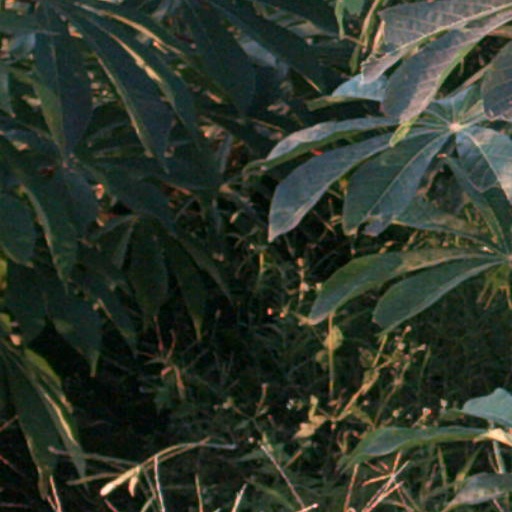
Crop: cassava